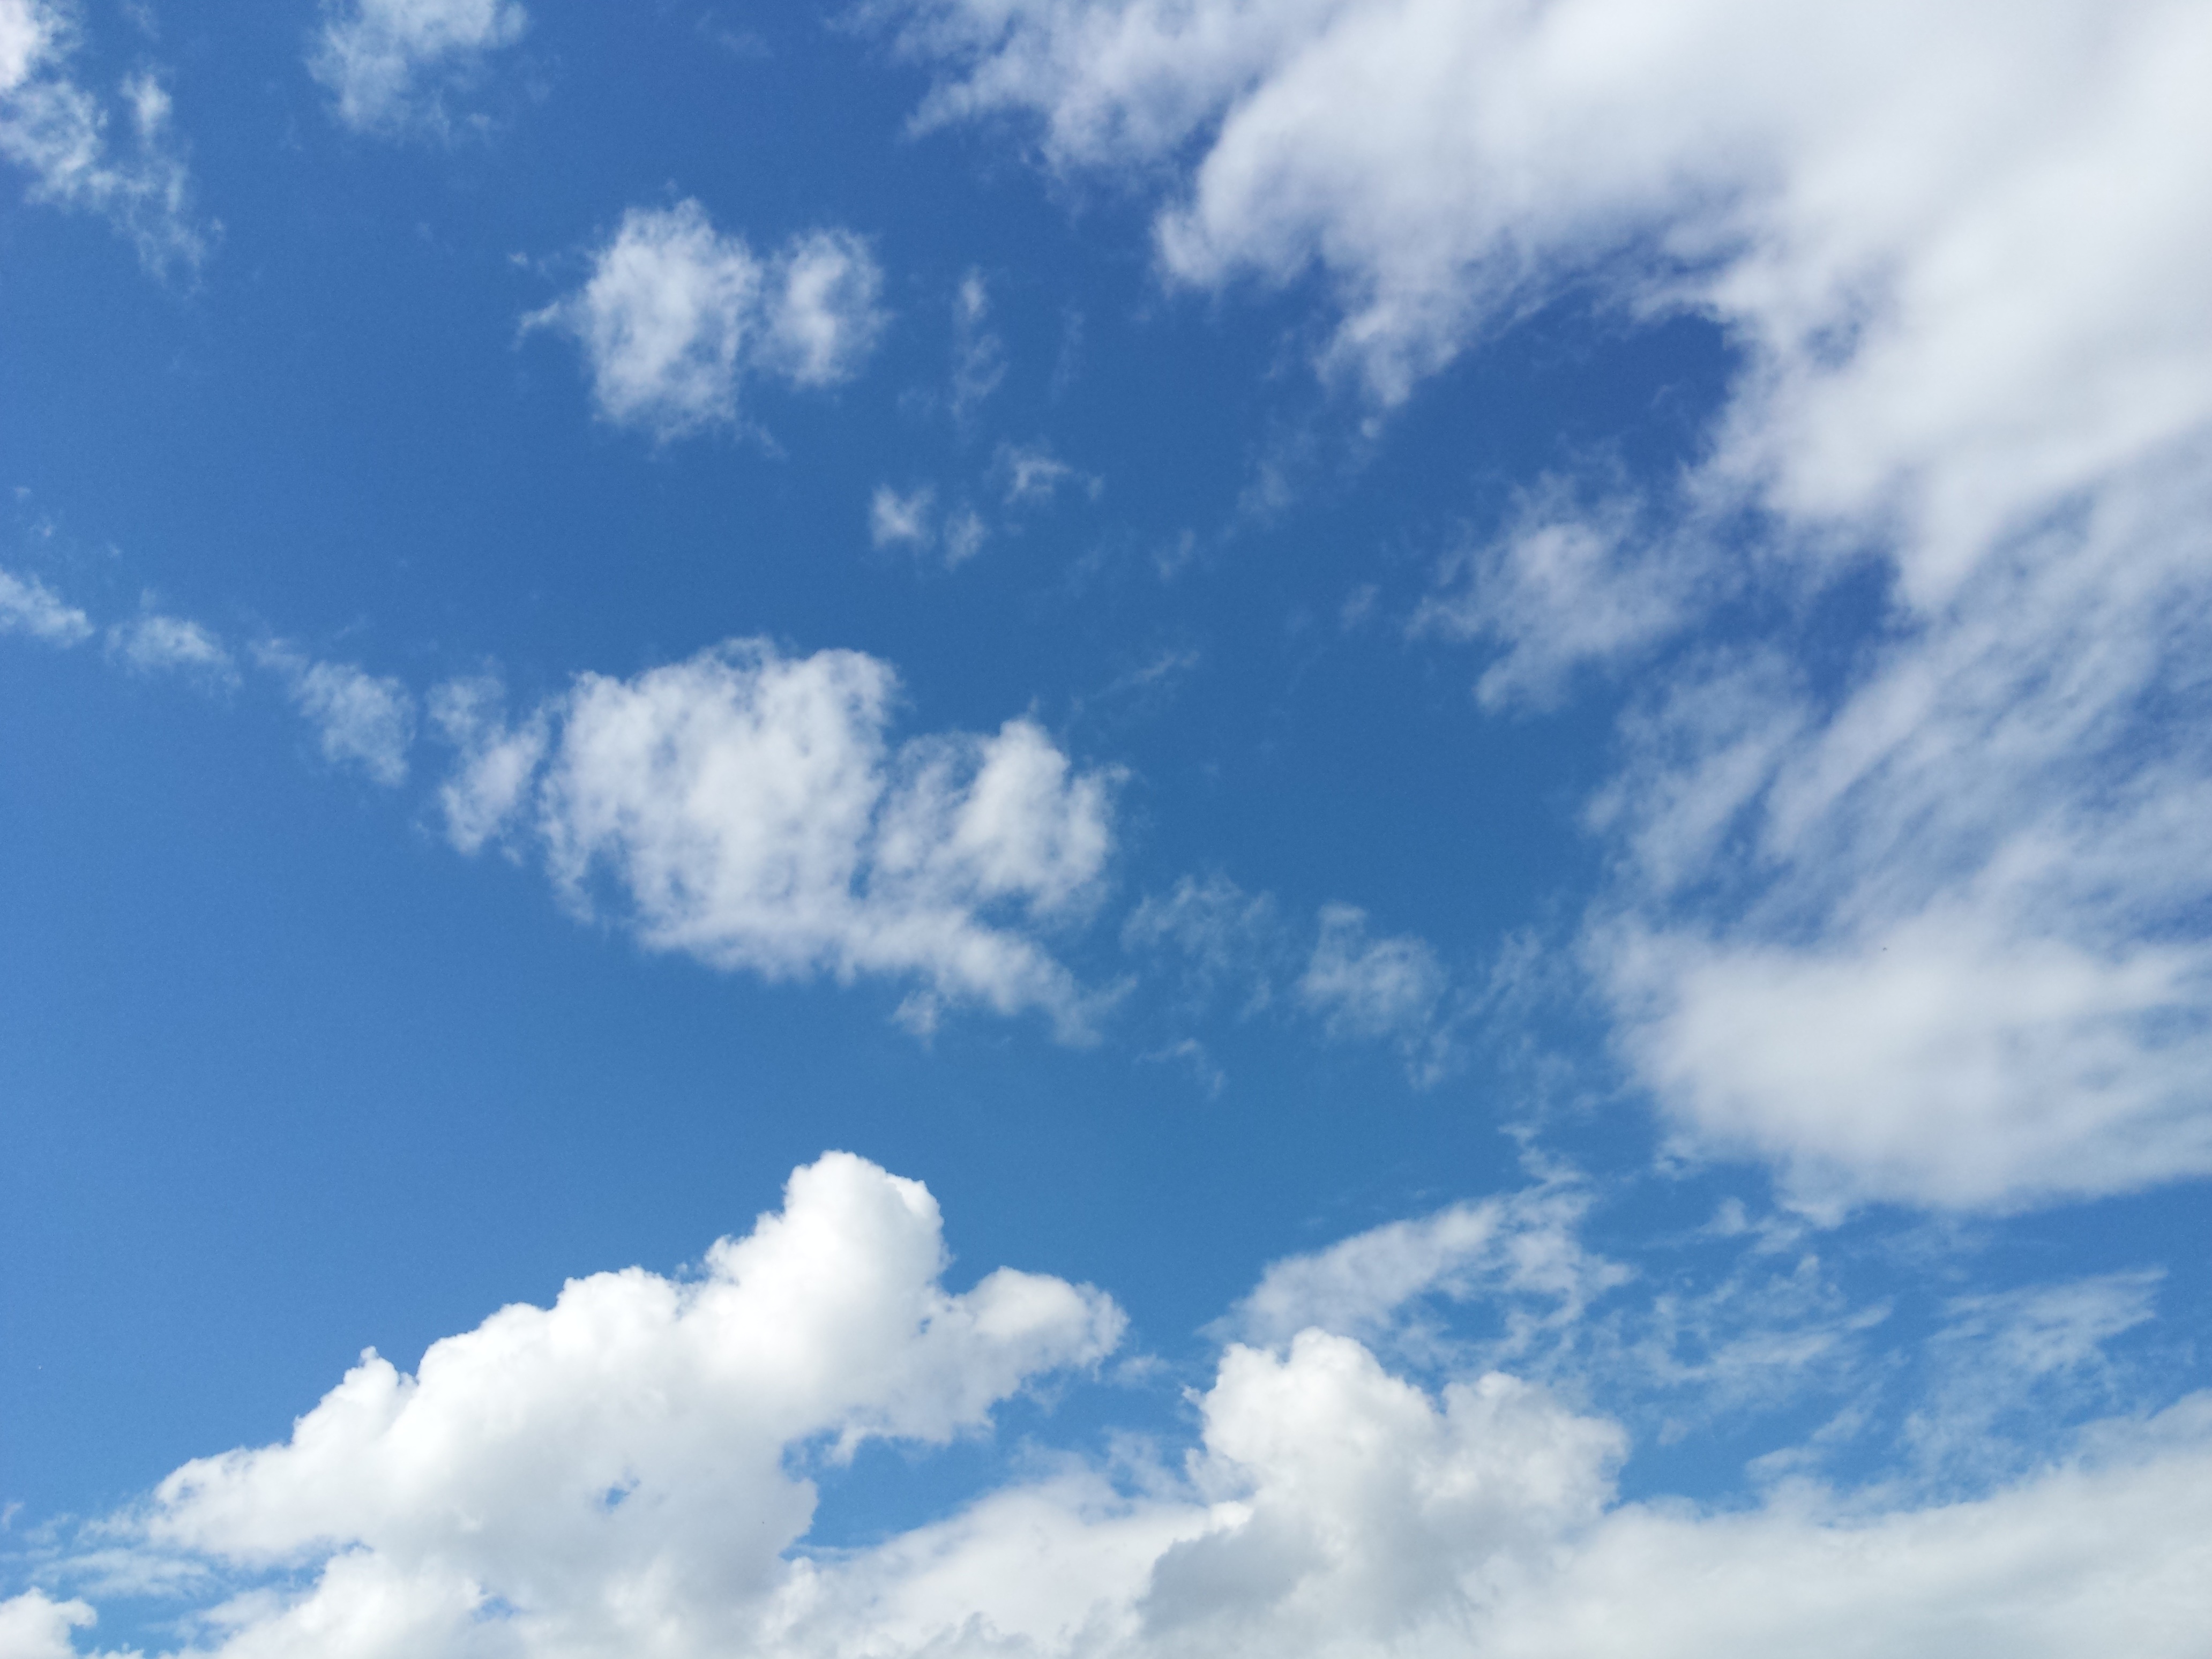
nature, cloud, sky, sunlight, air, atmosphere, daytime, weather, cumulus, blue, cloudscape, clouds, meteorological phenomenon, atmosphere of earth